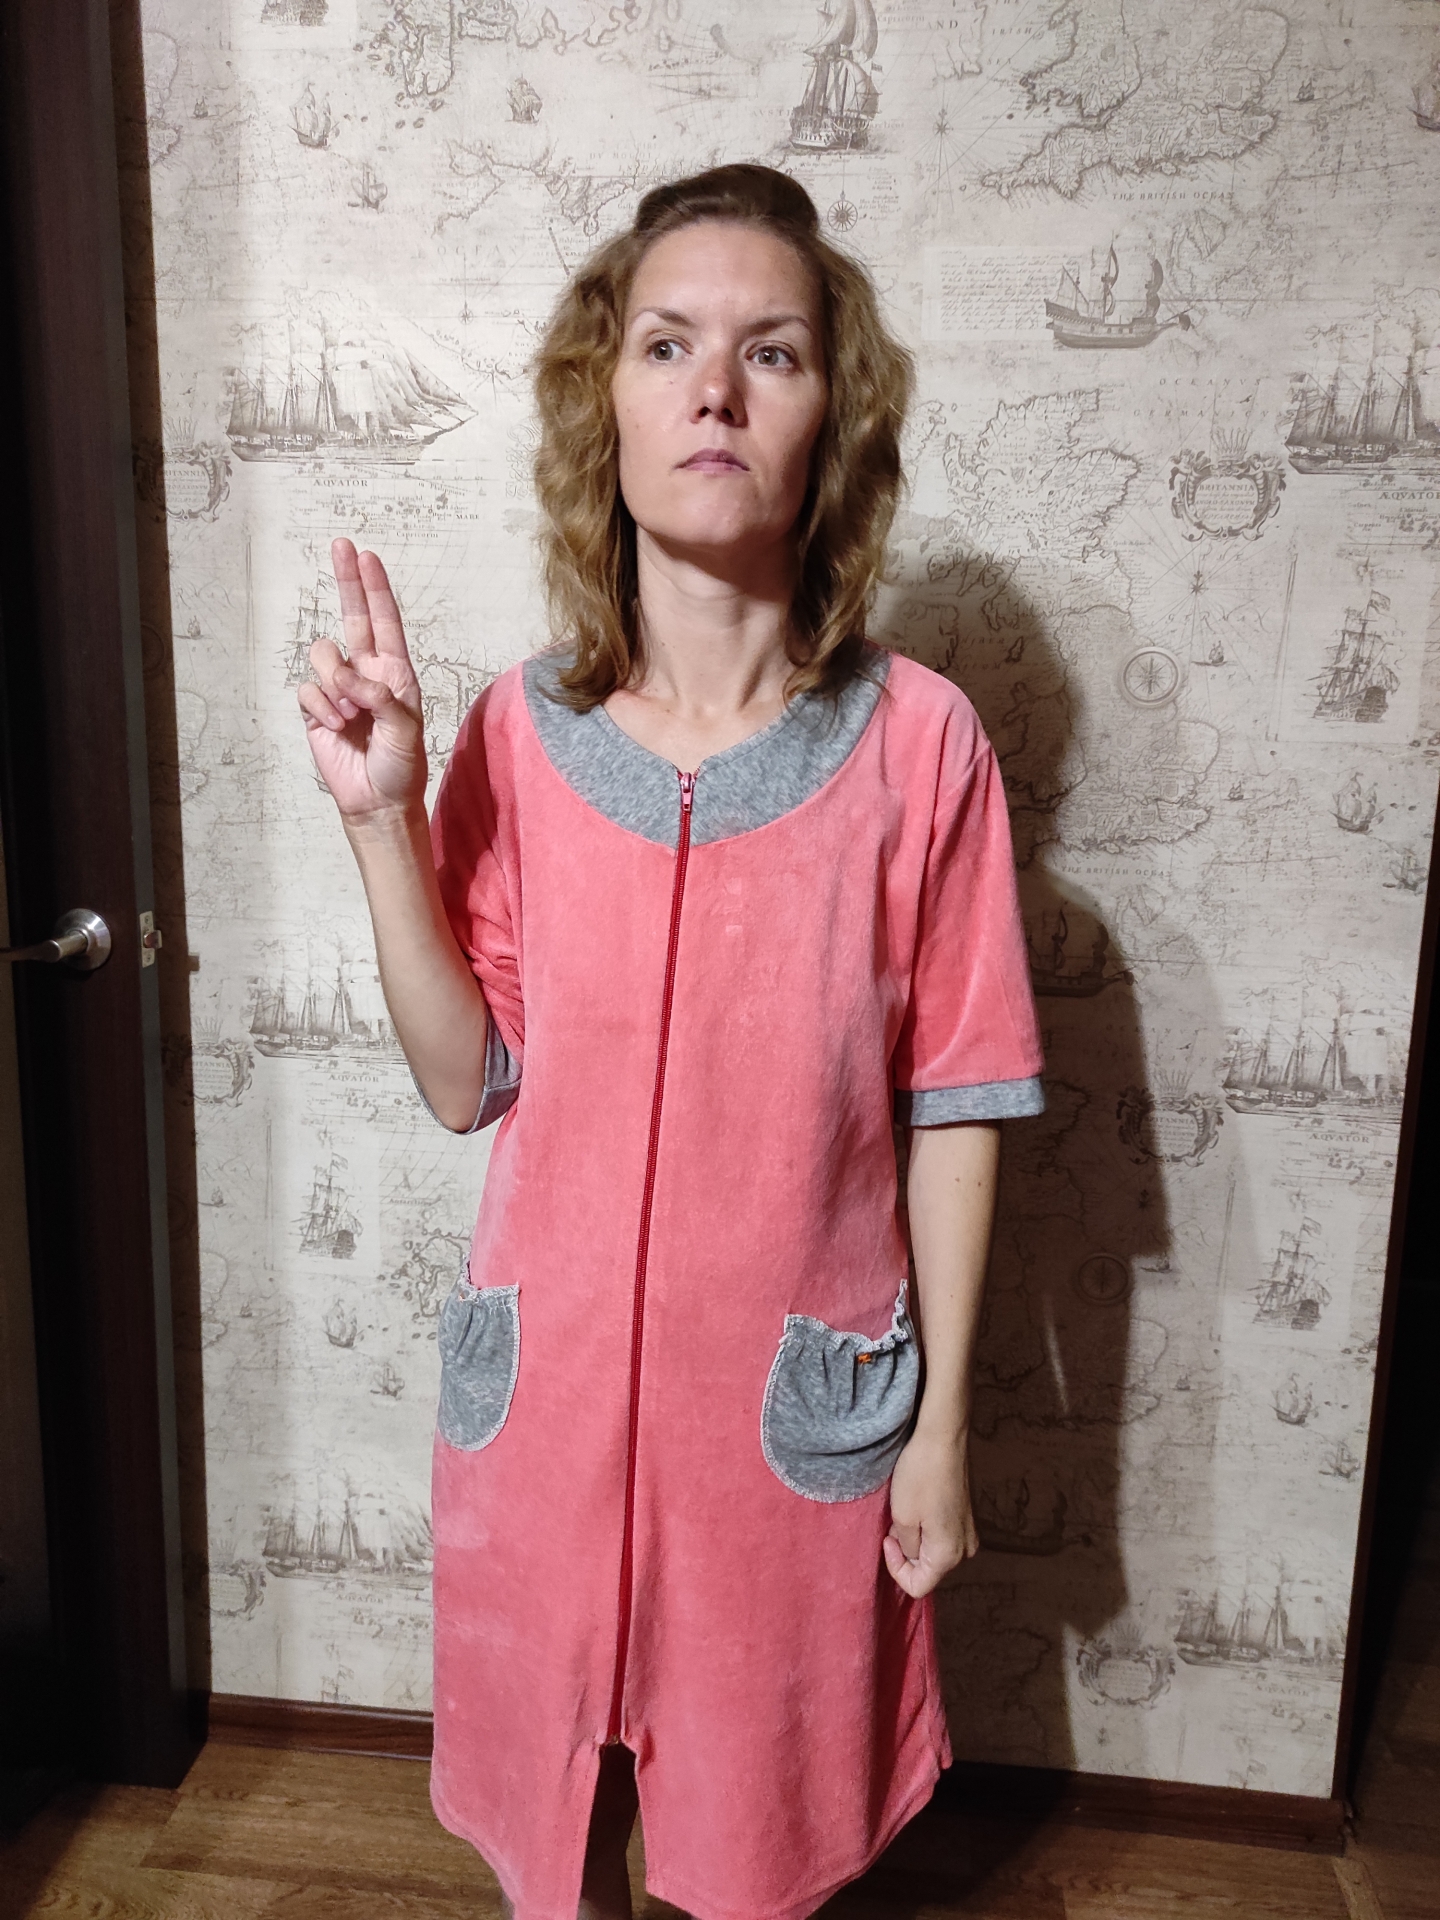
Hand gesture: two_up